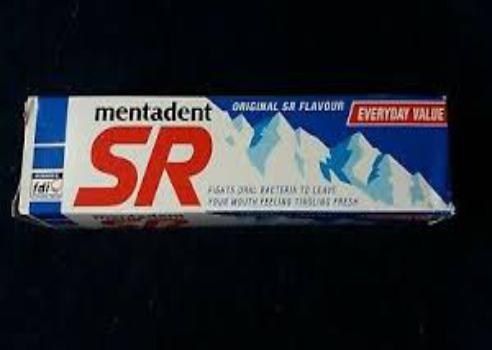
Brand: mentadent sr
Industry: Necessities